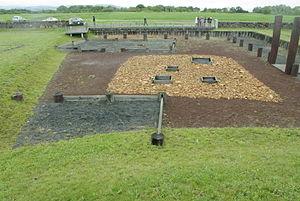
Sanctuaire de Corent
L’oppidum de Corent, également appelé oppidum du Puy de Corent, est un oppidum gaulois fondé par le peuple des Arvernes. Il est situé à cheval entre les communes de Corent et de Veyre-Monton, dans le département du Puy-de-Dôme. Occupé à partir du troisième quart du IIᵉ siècle avant notre ère, durant la période de La Tène finale, de La Tène D1 à la période augustéenne, il sera progressivement abandonné au lendemain de la guerre des Gaules. L'époque romaine voit la reconstruction du sanctuaire à l’origine de l’occupation, associé à un petit théâtre, marquant le centre d'une nouvelle agglomération qui perdure au moins jusqu'au IIIᵉ siècle. La surface recouverte par l'oppidum est estimée à environ 50 hectares.